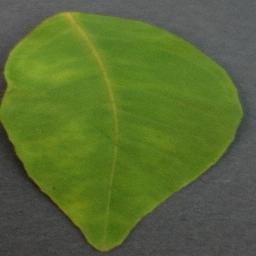
Label: Orange___Haunglongbing_(Citrus_greening)